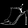
Label: Sandal